Funatsu Station (Toba)

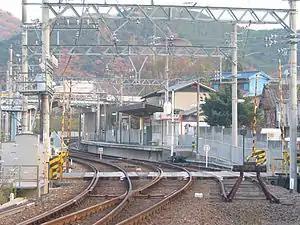
Funatsu Station

is a passenger railway station in located in the city of Toba, Mie Prefecture, Japan, operated by the private railway operator Kintetsu Railway.